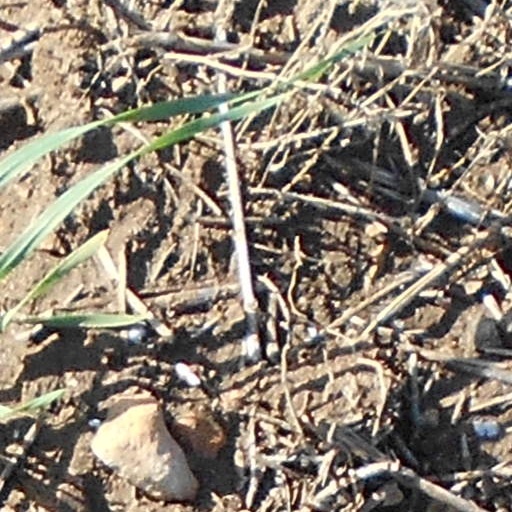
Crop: wheat